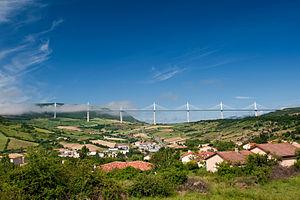
Creissels ou Creyssel nom ancien est une commune française, située dans le département de l’Aveyron en région Occitanie.